The Incredible Journey

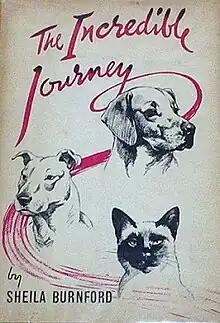
First edition (UK)

The Incredible Journey (1961), by Scottish author Sheila Burnford, is a children's book first published by Hodder & Stoughton, which tells the story of three pets as they travel through the Canadian wilderness searching for their beloved masters. It depicts the suffering and stress of an arduous journey, together with the unwavering loyalty and courage of the three animals. The story is set in the northwestern part of Ontario, which has many lakes, rivers, and widely dispersed small farms and towns.